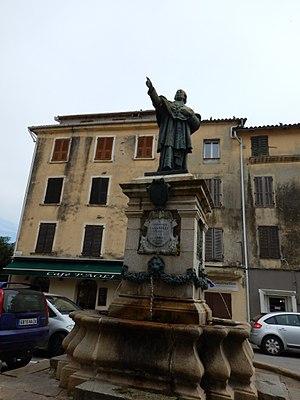
Cet article recense les œuvres d'art dans l'espace public de la Corse-du-Sud, en France.
Xavier Toussaint Raphaël Casanelli d'Istria fut évêque d'Ajaccio. Il est inhumé dans la cathédrale d'Ajaccio.